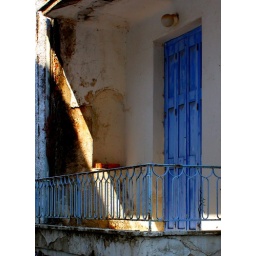
A blue door on a balcony in town, Skiathos, Greece